Oak Knoll Winery

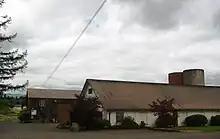
Winery and tasting room

Oak Knoll uses grapes from within the Willamette Valley AVA to produce its wines. The winery is a family-run enterprise with Greg Lint serving as president until his death in September 2022. As of 2007, it had annual revenues of $7.5 million, selling varieties including Chardonnay, Pinot noir, Niagara, and Pinot gris under its own label as well as under the Twilight Blush, Eruption, and Frambrosia labels. The winery is the official wine sponsor of the Portland Rose Festival.